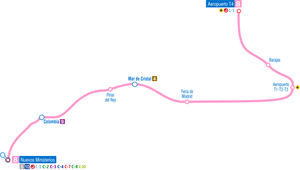
La ligne 8 du métro de Madrid est l'une des treizes lignes du réseau métropolitain de Madrid, en Espagne. Elle traverse la ville de son centre au nord-est. Elle est constituée de 8 stations qui composent un parcours de 16,5 km entre Nuevos Ministerios et Aeropuerto T4, une des deux stations desservant l'aéroport Adolfo-Suárez de Madrid-Barajas.